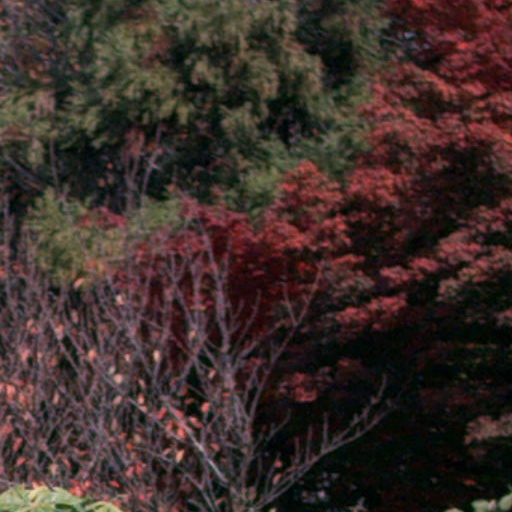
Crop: cassava